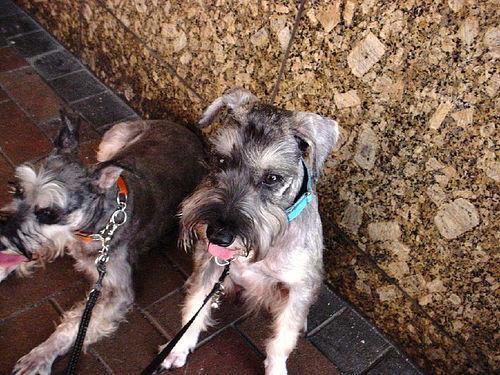
miniature_schnauzer